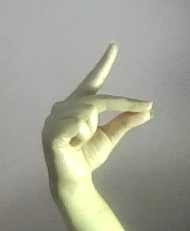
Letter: ta